Sooraj Surendran

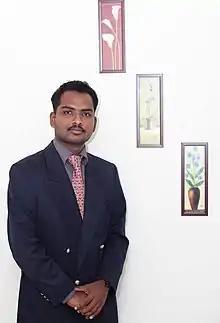

Sooraj Surendran is an Indian technologist and electronic engineering graduate from Anna University. He has made significant contributions to motorized wheelchair deployment in Tamil Nadu.